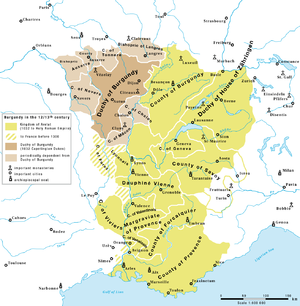
L'histoire de Vienne inventorie, étudie et interprète l'ensemble des événements du passé liés à cette ville.